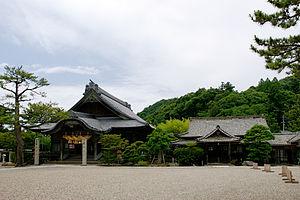
Le baron Senge Takatomi est un homme politique et personnalité religieuse shinto japonais.